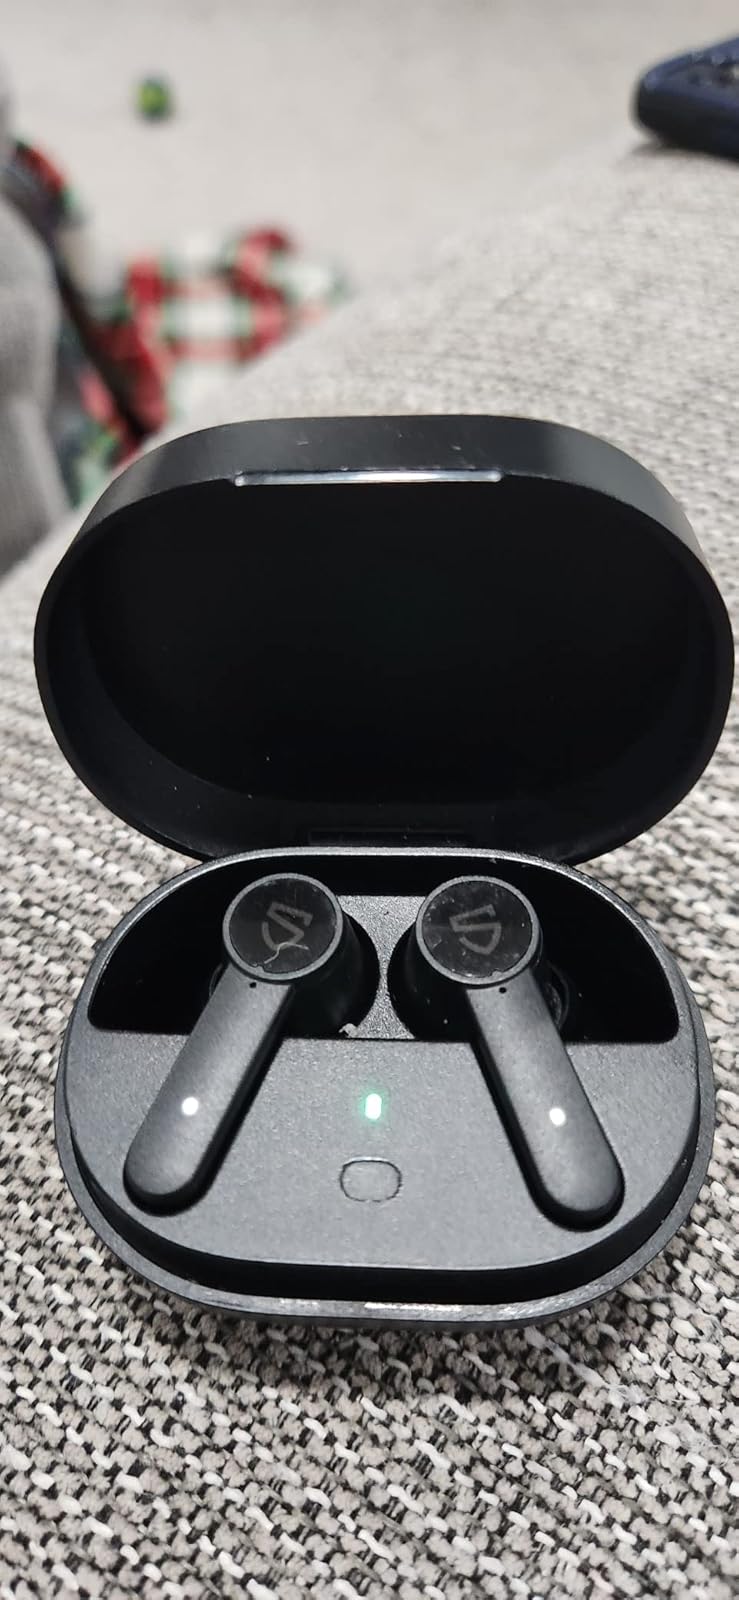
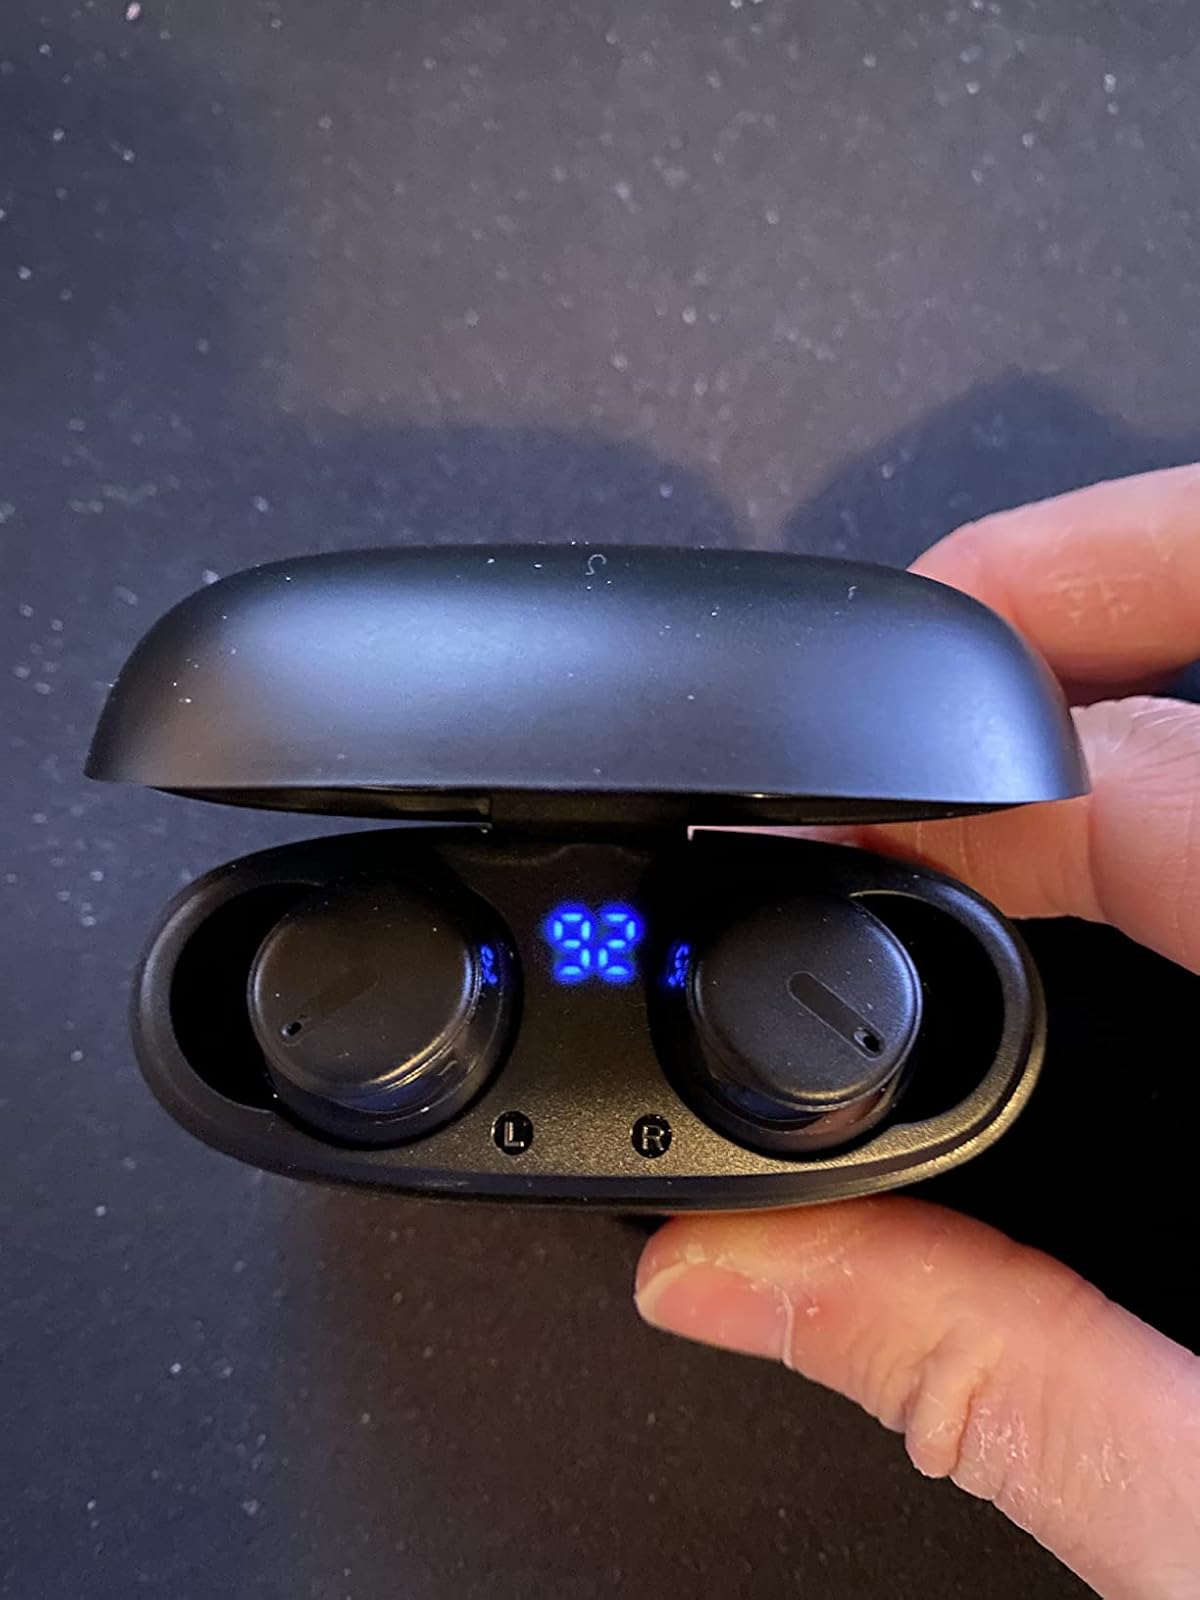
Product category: earbuds
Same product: no